Banner of Poland

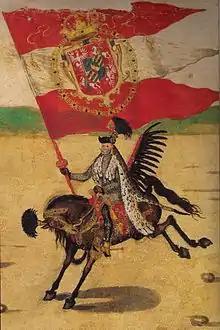
Stanisław Sobieski, Grand Standard Bearer of the Polish Crown, carrying King Sigismund III's royal banner.

With the establishment of a dynastic union with the Grand Duchy of Lithuania in 1386, it became customary to use two banners—Polish and Lithuanian—as equally important insignia of royal authority. In the mid-16th century, before the creation of the Polish–Lithuanian Commonwealth (real union) in 1569, a single banner for the entire entity also came into use. The Commonwealth banner was initially plain white emblazoned with the arms of the Commonwealth which combined the heraldic charges of Poland (White Eagle) and Lithuania (Pursuer). During the 17th century, the banner was often divided into three or four horizontal stripes of white and red, ending with swallowtails. Elective kings' dynastic arms were often placed in an inescutcheon. Variants with the White Eagle and the Pursuer placed side by side without an escutcheon directly in the field or with the Eagle on the obverse and the Pogonia on the reverse side of the banner were also used.